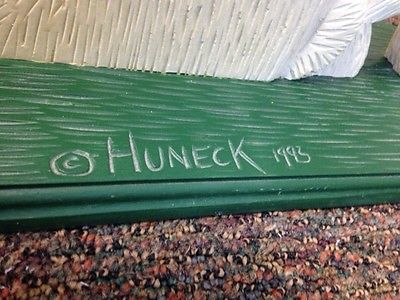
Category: table